Sky position (RA, Dec in degrees): 46.305, -1.006
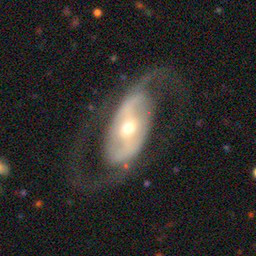
Galaxy morphology: Unbarred Loose Spiral Galaxies